Double XL

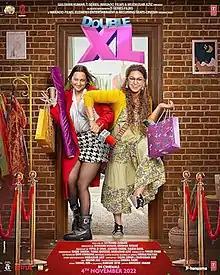
Theatrical release poster

Double XL is a 2022 Indian Hindi-language comedy film directed by Satramm Ramani, starring Sonakshi Sinha, Huma Qureshi, Zaheer Iqbal and Mahat Raghavendra (in his Hindi debut). The story revolves around two plus size women, one from the heartland of Uttar Pradesh and one from urban New Delhi, who discover themselves as they navigate life, celebrate female friendship and embrace body positivity, breaking the myth that beauty corresponds to size.